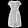
Label: Dress